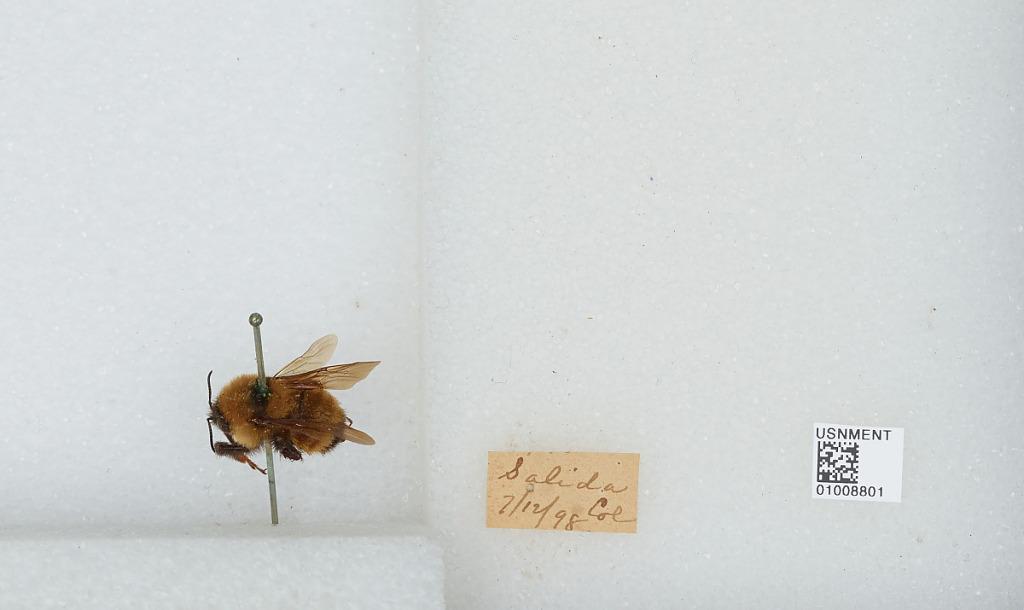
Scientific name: Bombus (Fervidobombus) fervidus fervidus (Fabricius)
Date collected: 1898-7-12
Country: United States
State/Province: Colorado
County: Chaffee
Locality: Salida
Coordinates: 38.5314, -105.996